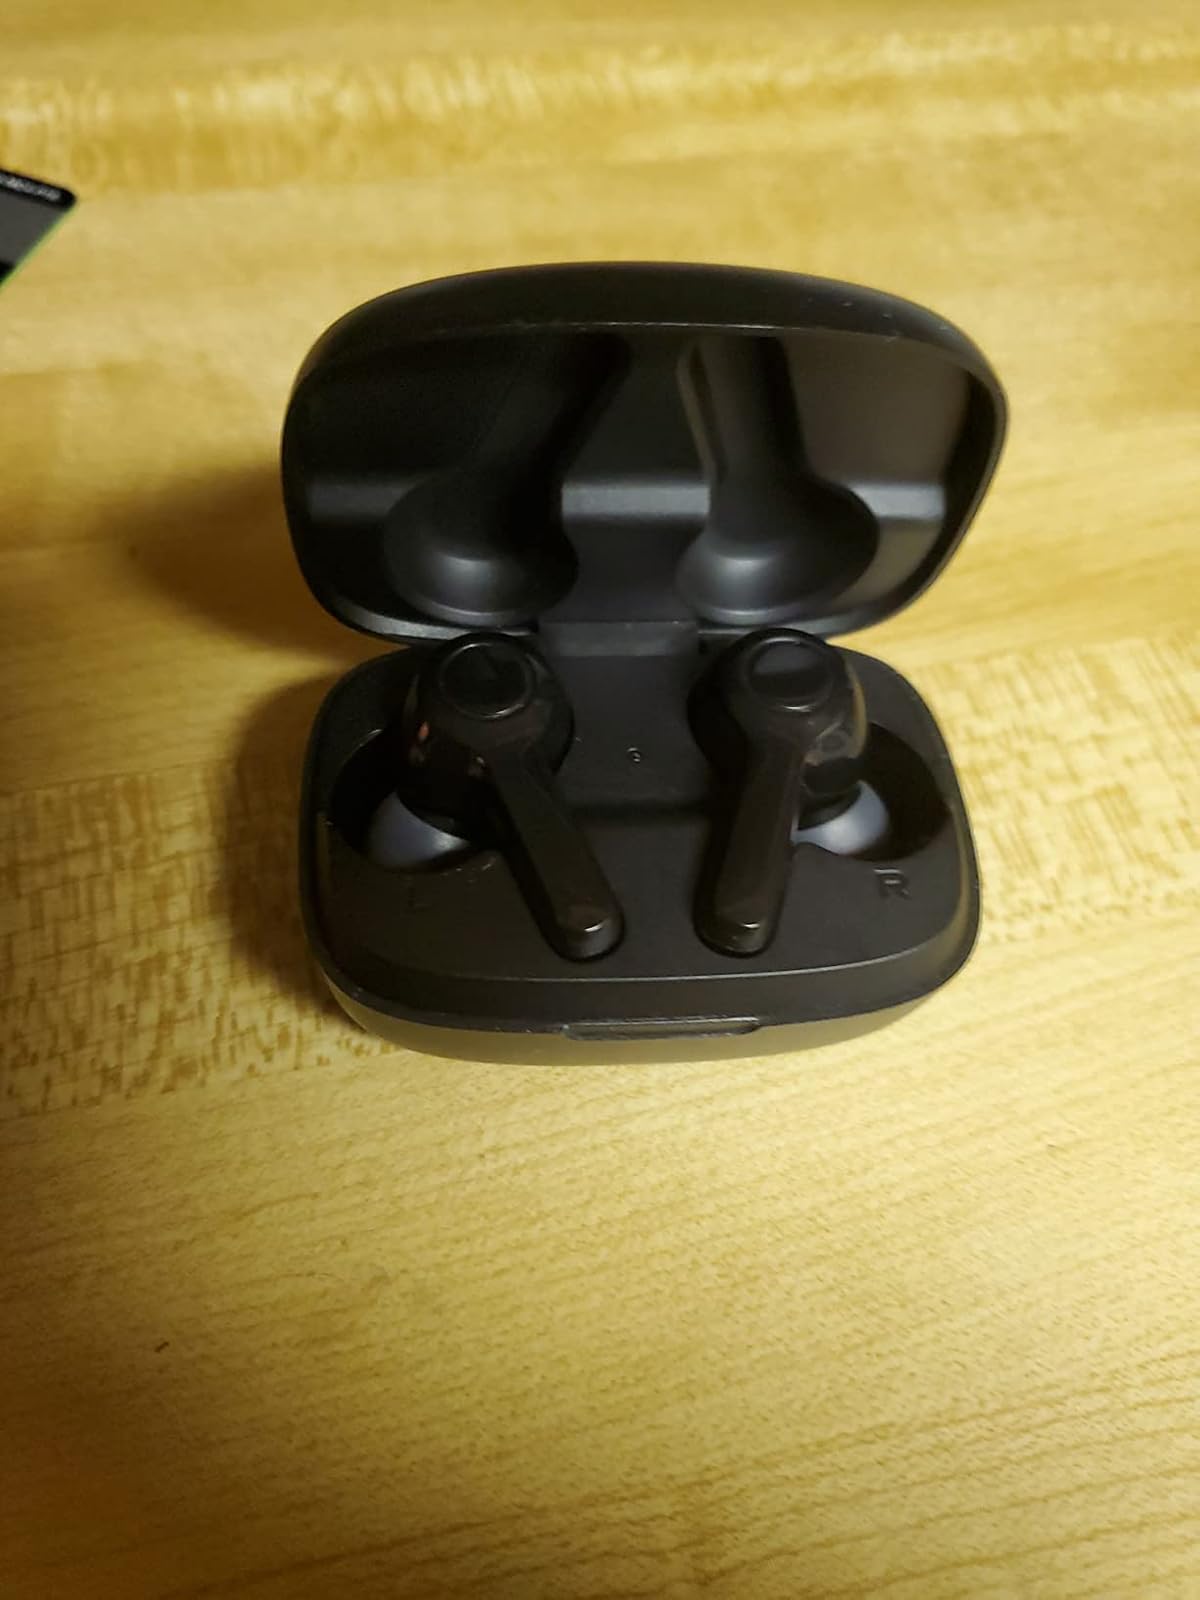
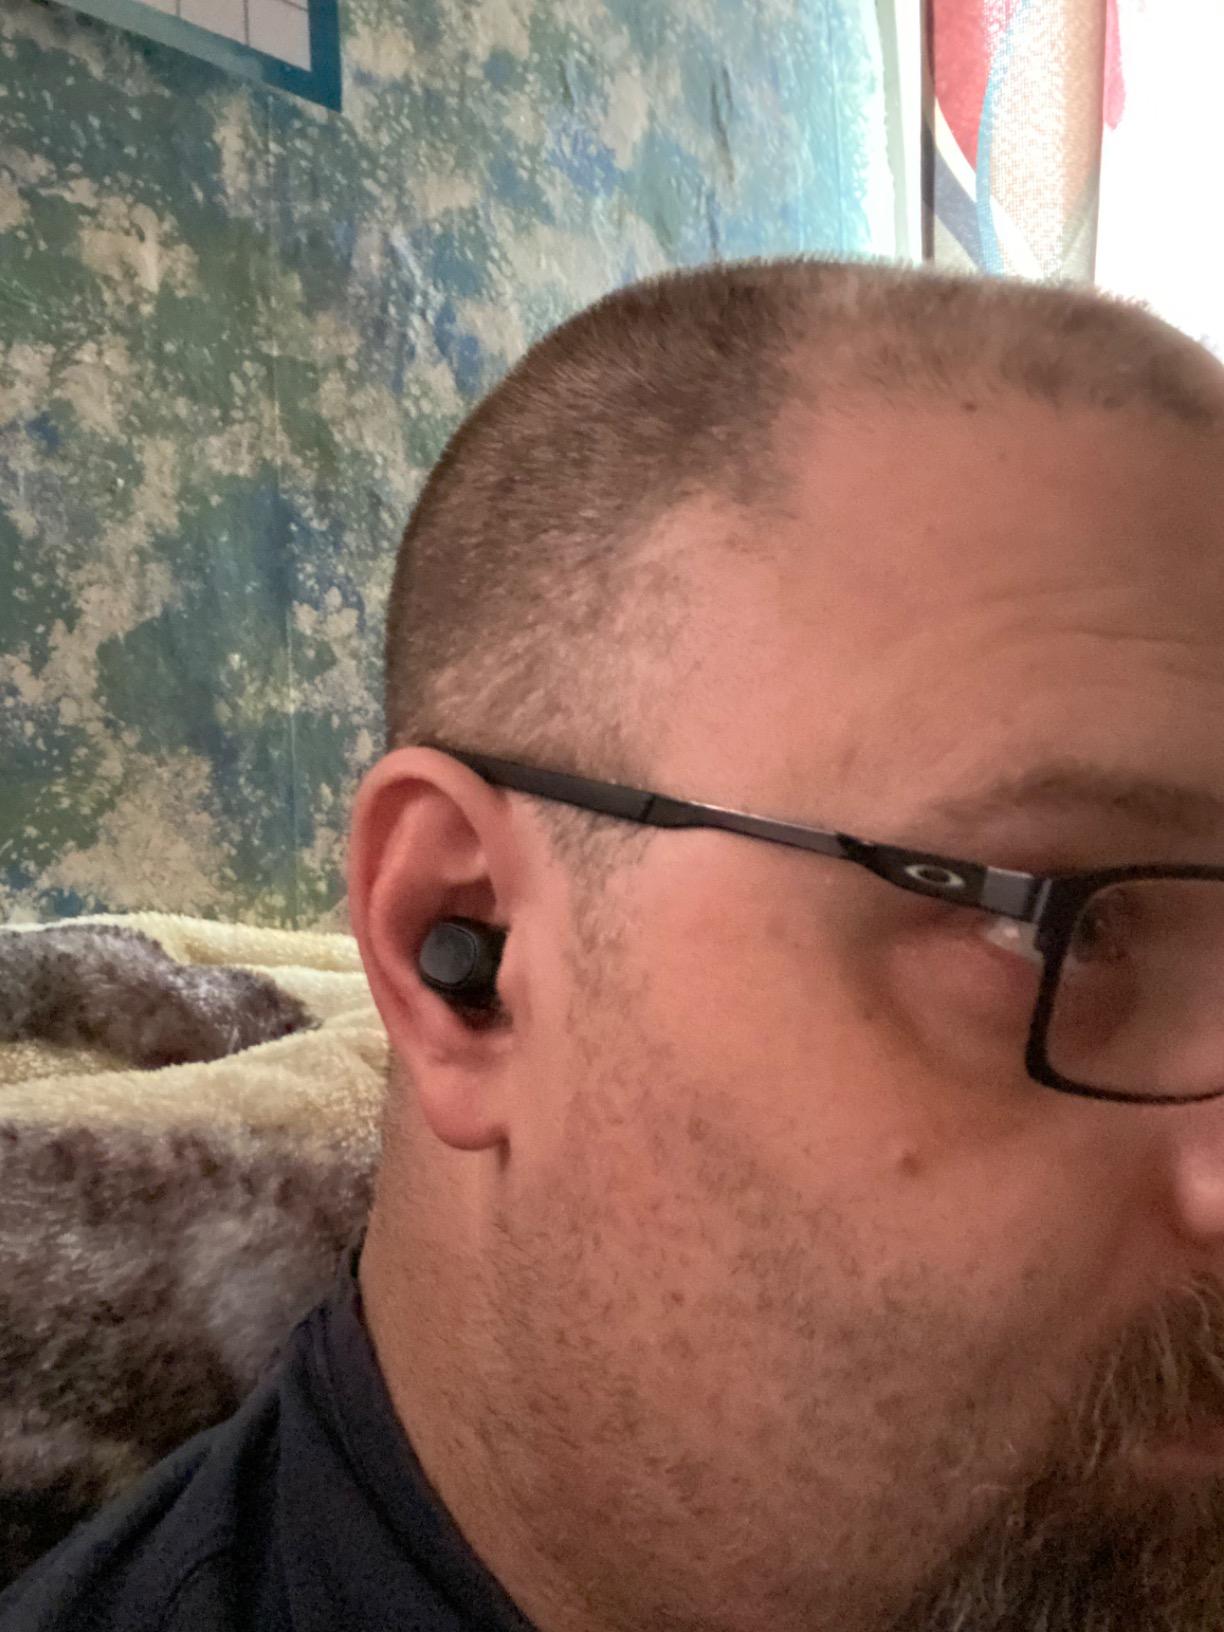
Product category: earbuds
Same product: no